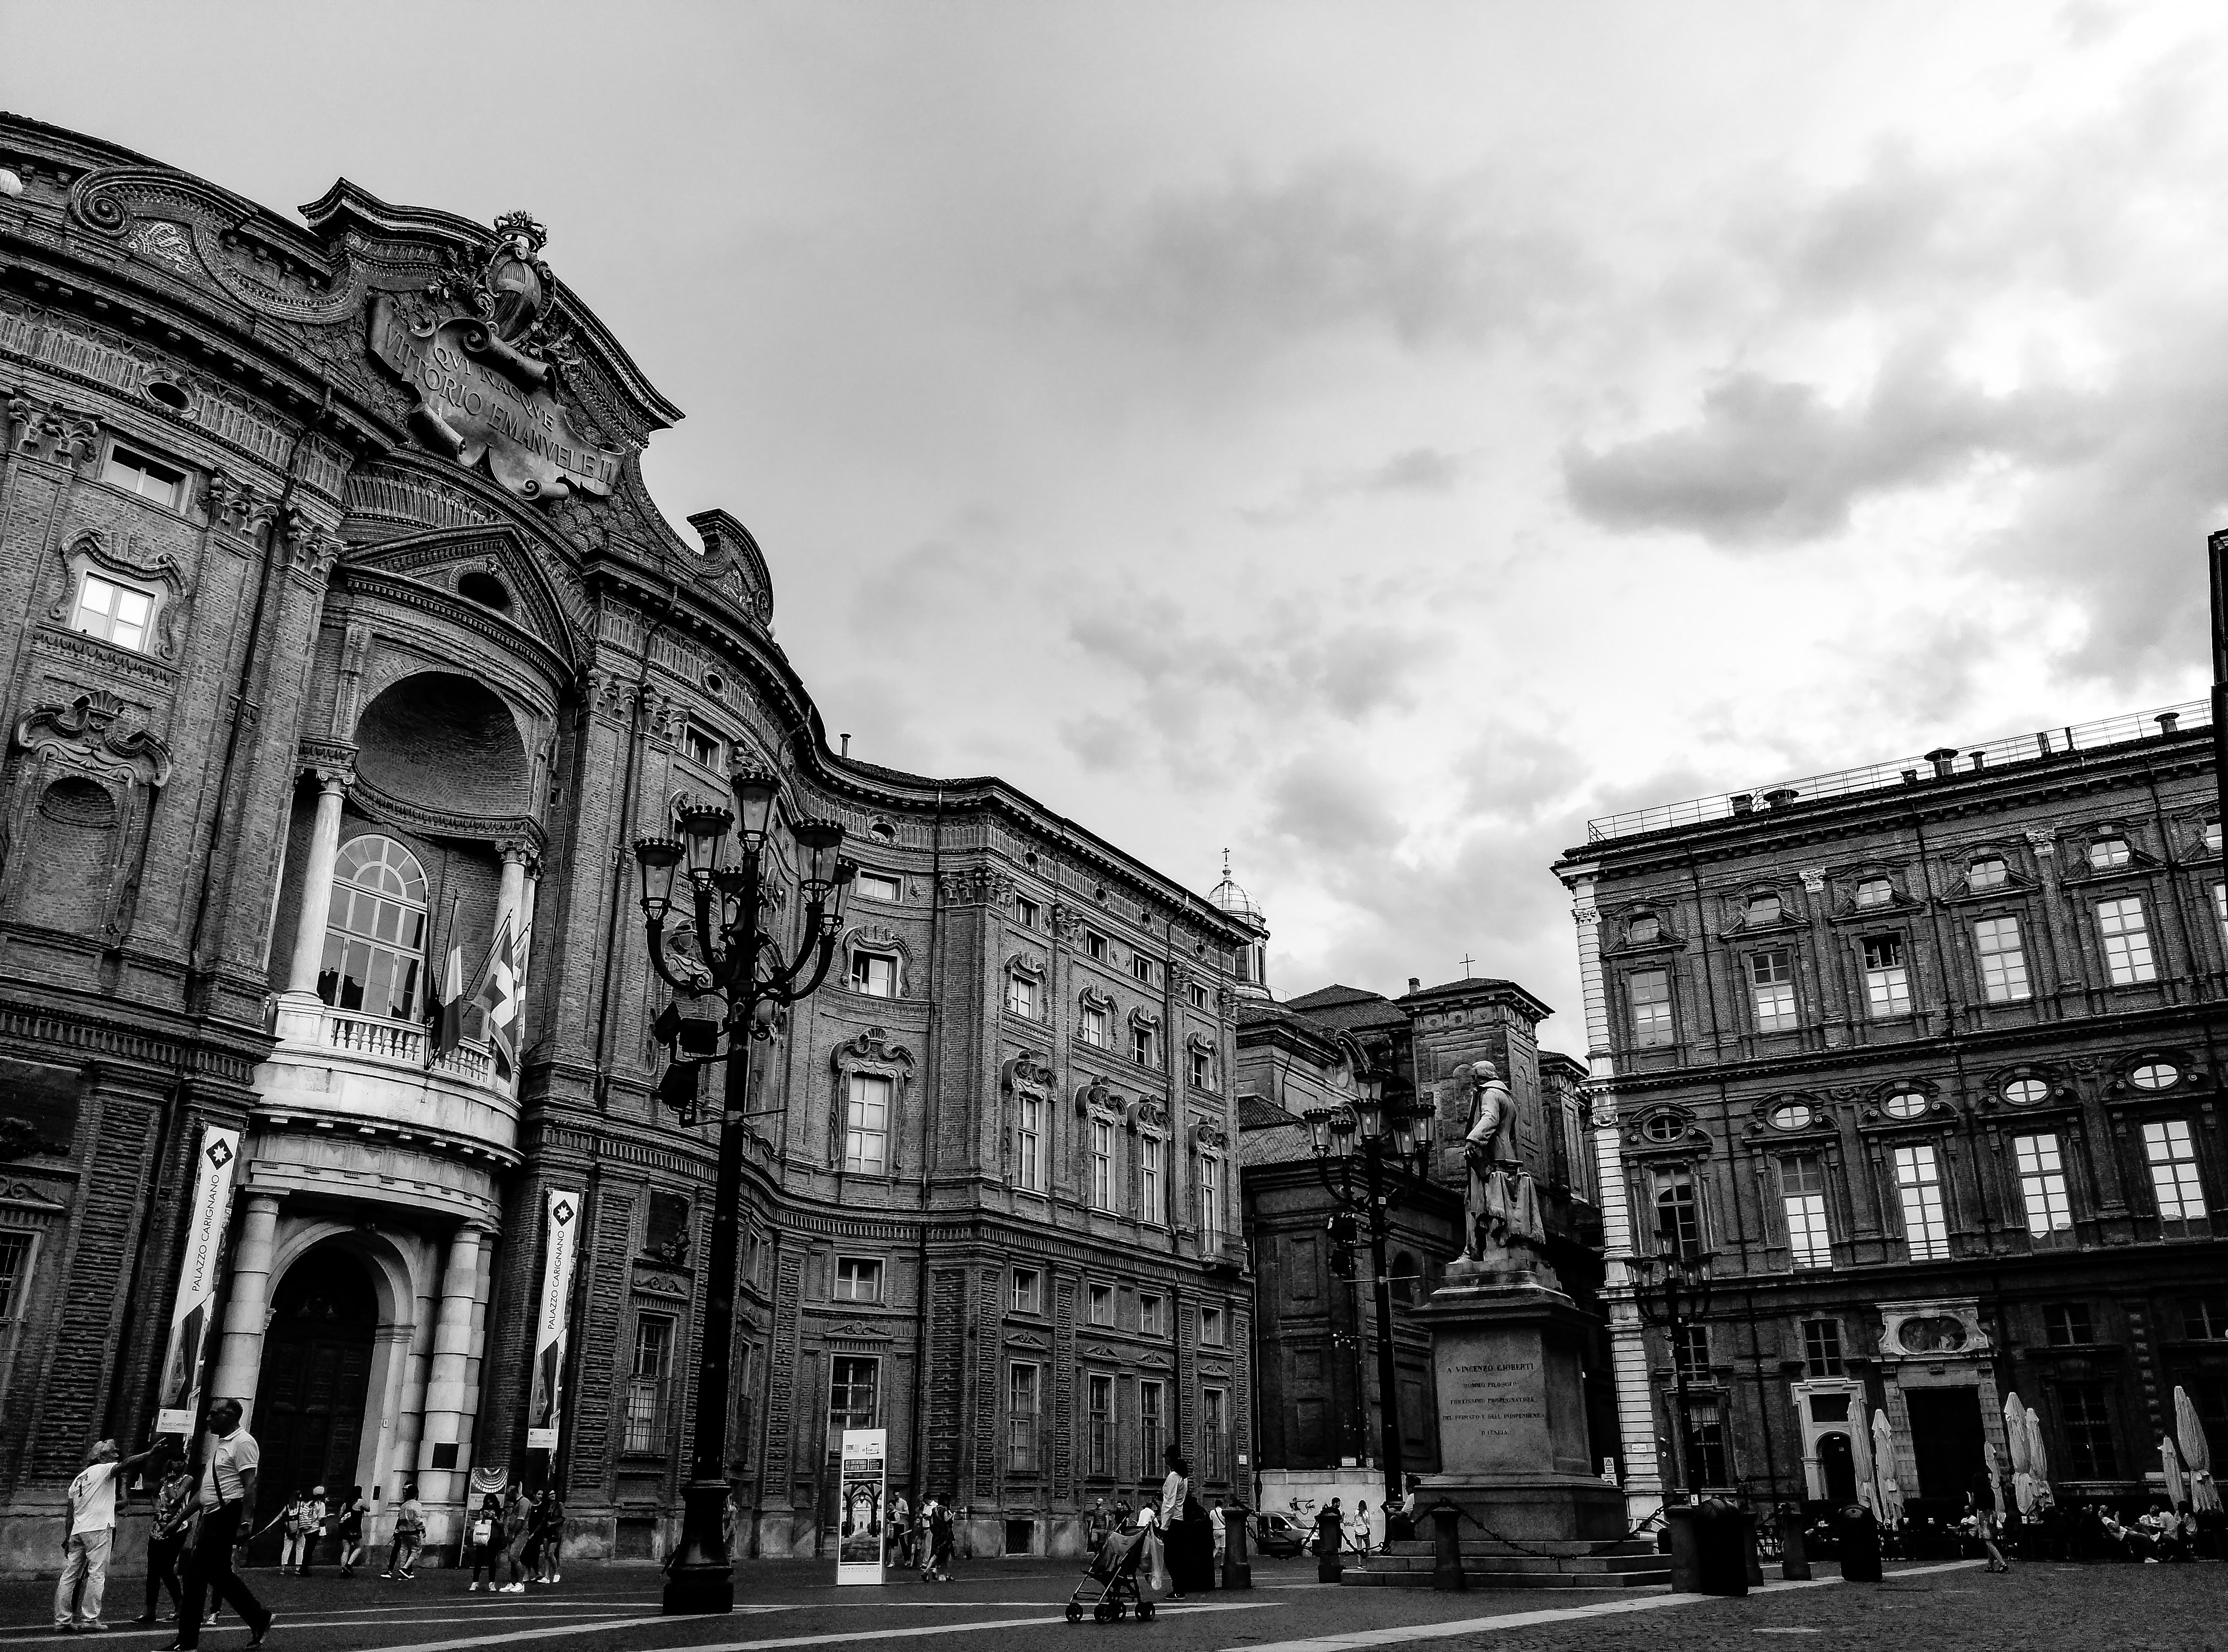
black and white, architecture, road, street, town, city, cityscape, downtown, landmark, facade, monochrome, infrastructure, town square, metropolis, urban area, monochrome photography, human settlement